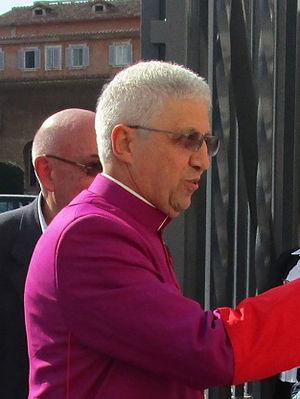
Maurizio Malvestiti, né le 25 août 1953 à Marne en Italie, dans la commune de Filago, est un prélat catholique italien, évêque de Lodi depuis le 26 août 2014.